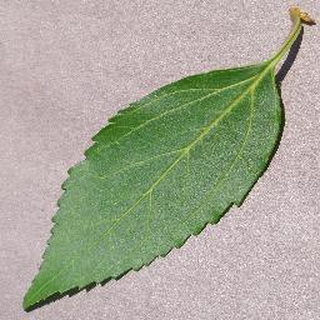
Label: healthy_cherry